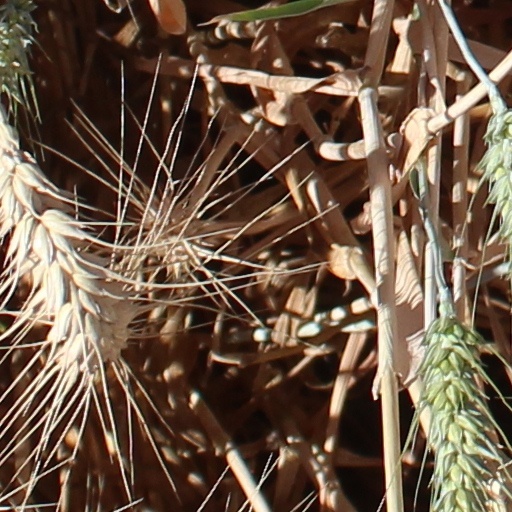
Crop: wheat